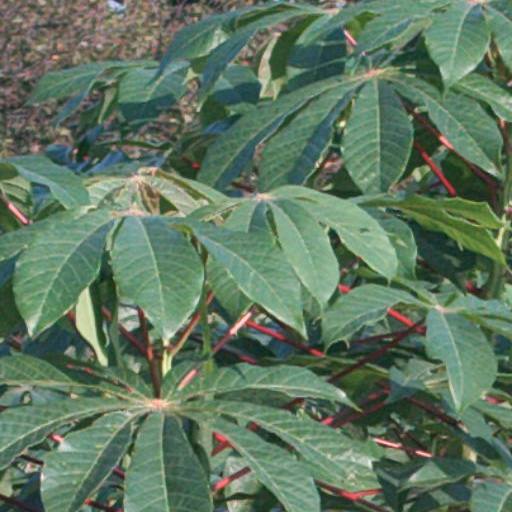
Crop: cassava